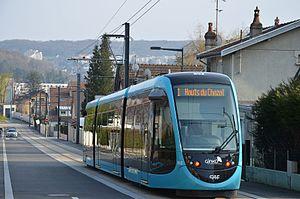
CAF Urbos 3 n°802 de la ligne 1 du réseau GINKO, sur la voie unique près de la station Croix de Palente.
Ginko est une marque déposée appartenant à Grand Besançon Métropole, qui désigne depuis septembre 2002 son service de transport en commun. Ce dernier dessert les 68 communes de Grand Besançon Métropole, à l’aide d’un réseau composé de 2 lignes de tramways, 56 lignes de bus régulières et d’un service de transport à la demande.
La ligne 1 du tramway de Besançon relie l'agglomération d'ouest en est, partant du quartier des Hauts du Chazal, l’hôpital Jean-Minjoz, Planoise, Micropolis et son pôle d'échanges, les secteurs Grette et Brûlard, le pôle d'échanges de Saint-Jacques, le centre-ville de Besançon par les quais, Battant, la place de la Révolution, le quartier des Chaprais, l'écoquartier des Vaites, le secteur de Palente-Orchamps et son pôle d'échanges et la zone commerciale des Marnières à Chalezeule.
Le tramway de Besançon est un réseau de deux lignes de tramway financé par Grand Besançon Métropole et exploitée par Besançon Mobilités qui relie l'agglomération d'ouest en est. L'inauguration a eu lieu les 30 et 31 août 2014 et la mise en service commerciale le lendemain, 1ᵉʳ septembre 2014.